LGBTQ rights in Lithuania

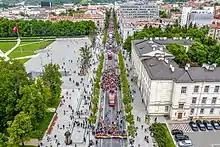
Baltic Pride 2022

The Baltic Pride parade rotates through the Baltic states on a yearly basis and in 2013, it was again Lithuania's turn to host the event. This time, the parade attracted much more attention because Lithuania at that time was in charge of the presidency of the Council of the European Union.